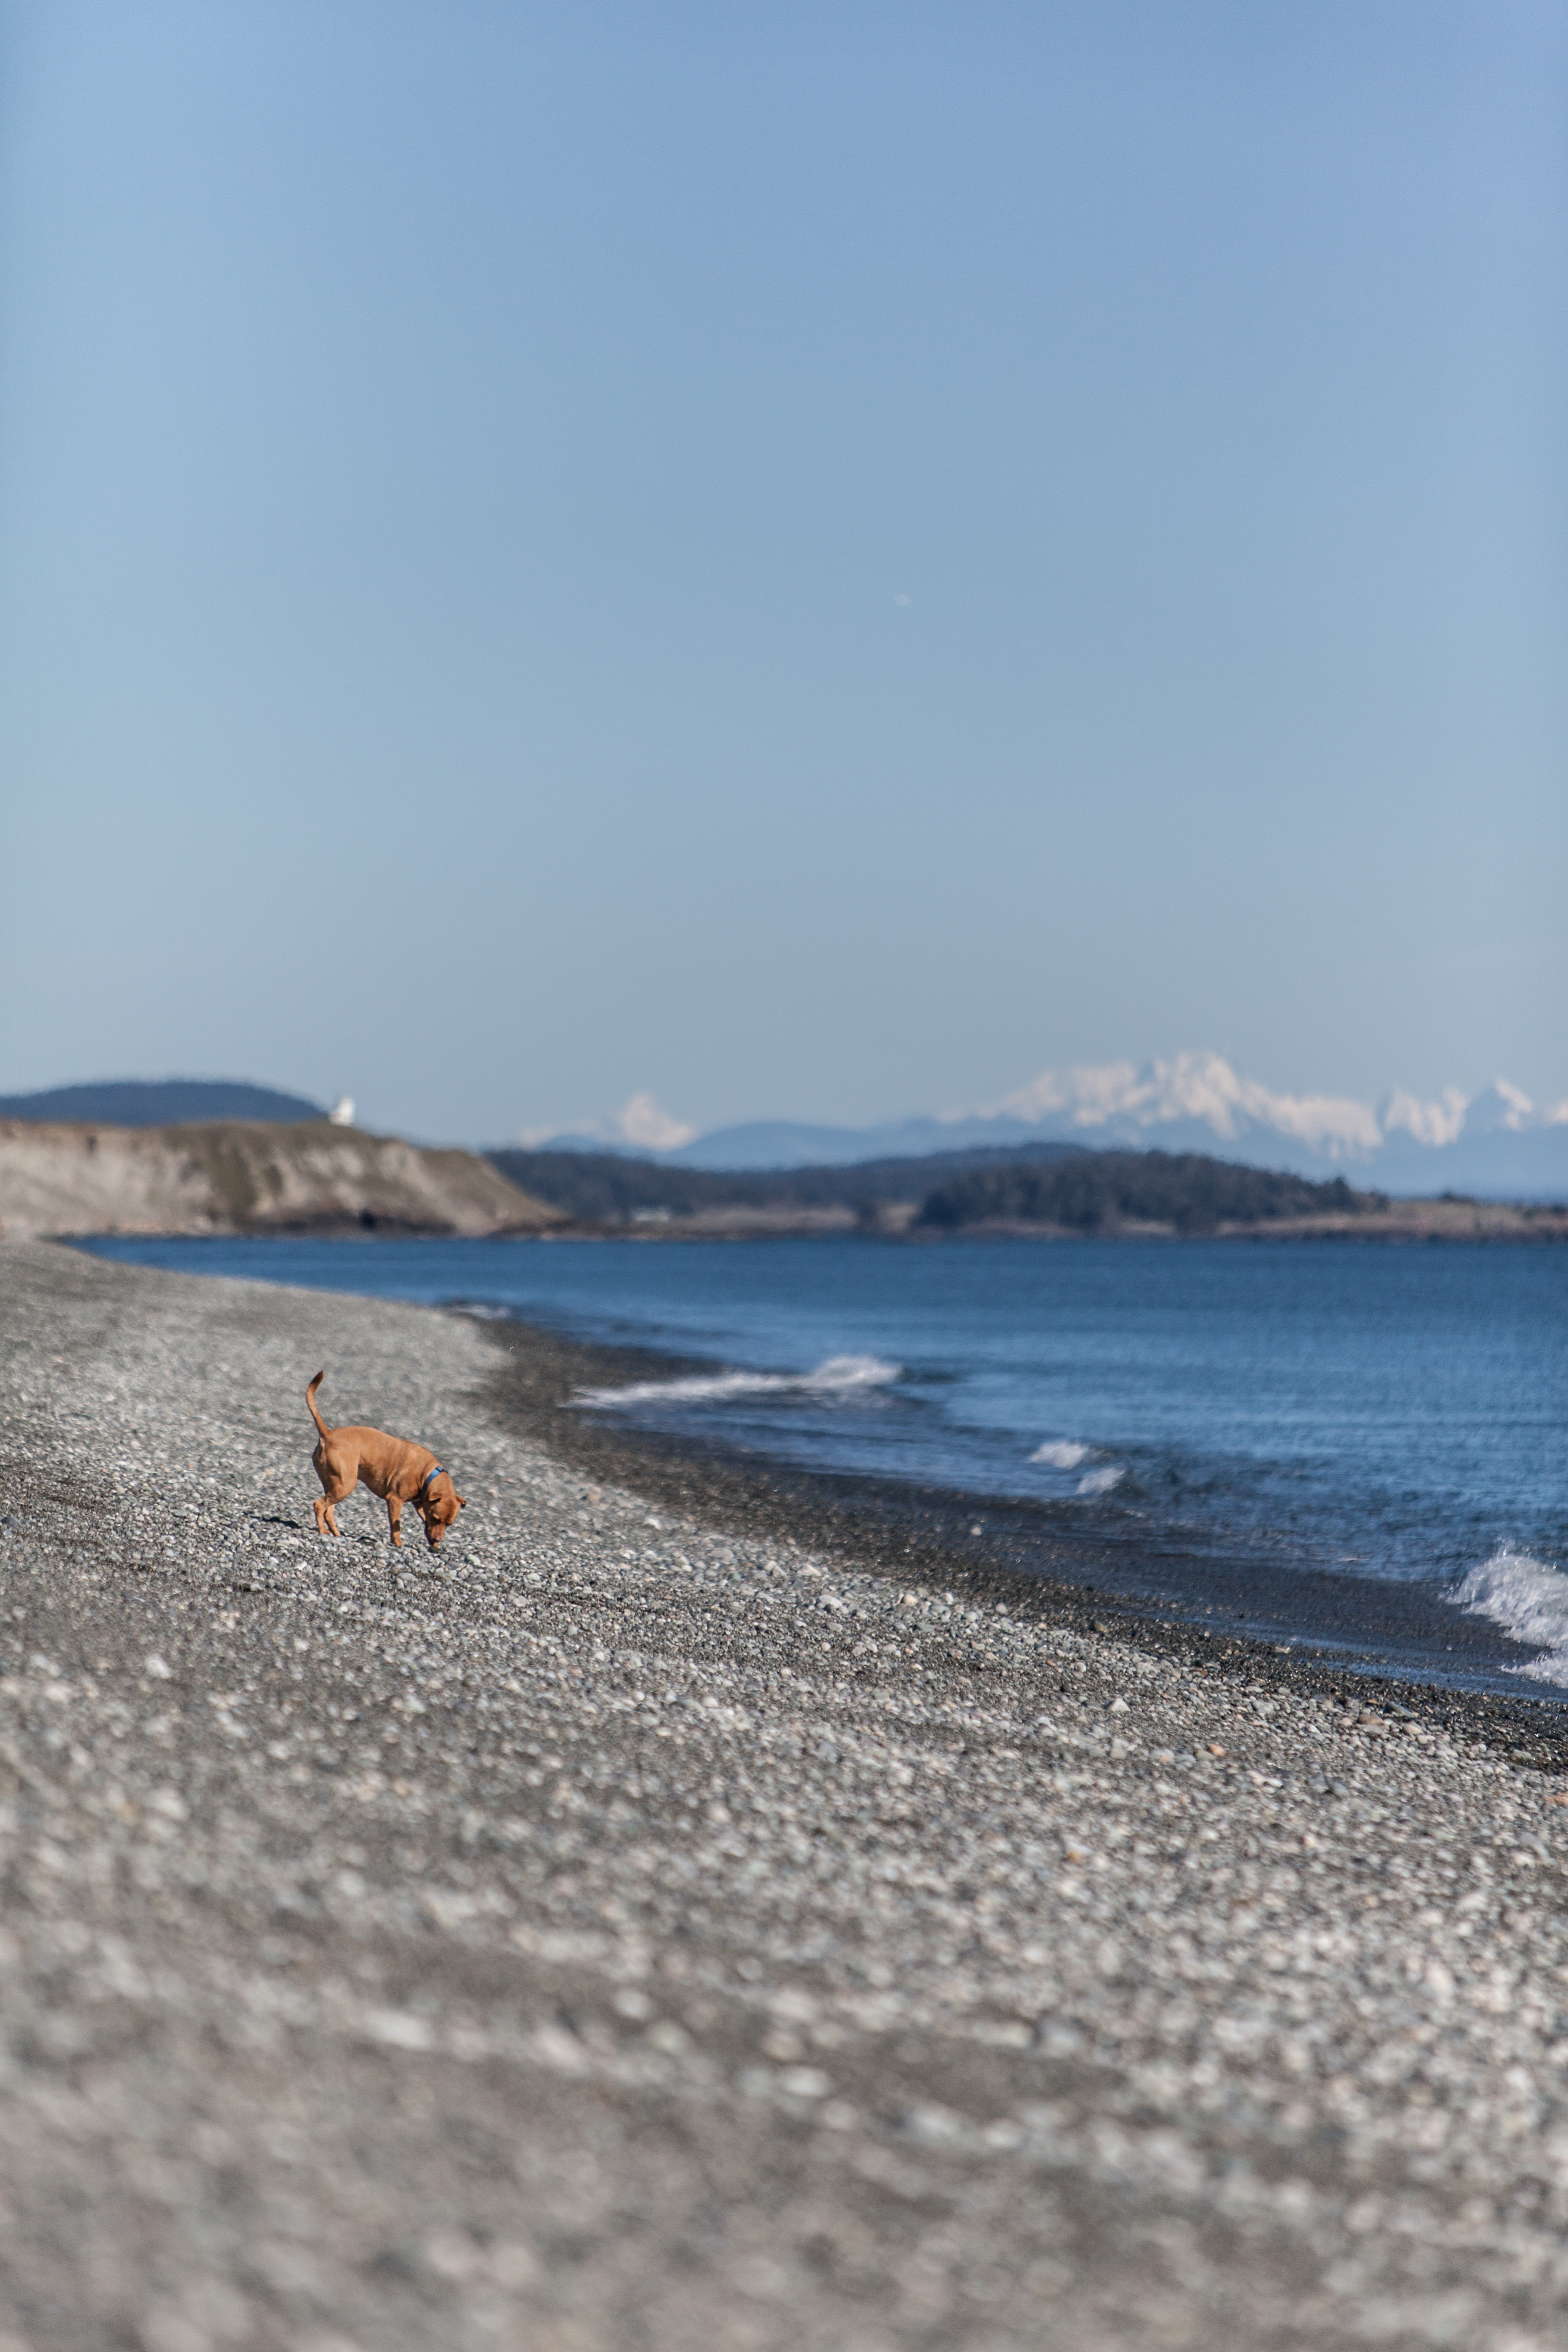
beach, sea, coast, water, sand, rock, ocean, horizon, cloud, morning, shore, wave, dog, cliff, seaside, reflection, bay, terrain, material, body of water, wind wave